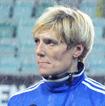
Age: 35